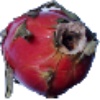
Label: red_pitahaya